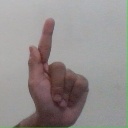
अक्षर: ळ